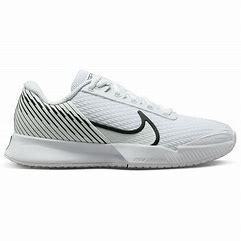
Brand: Nike
Model: Court Air Zoom Vapor Pro 2